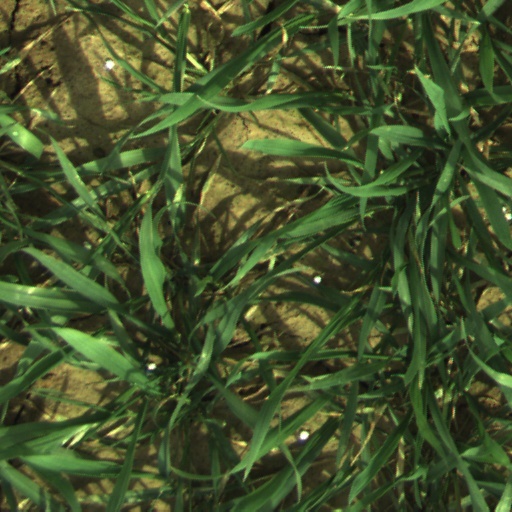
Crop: wheat